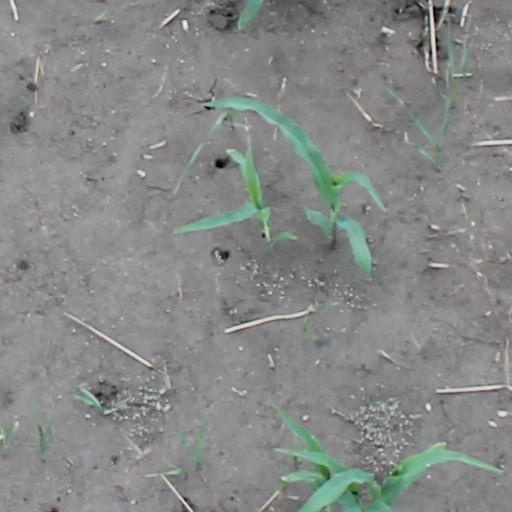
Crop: maize; corn